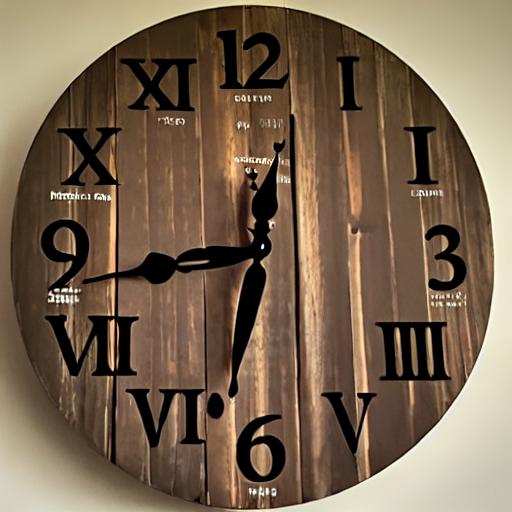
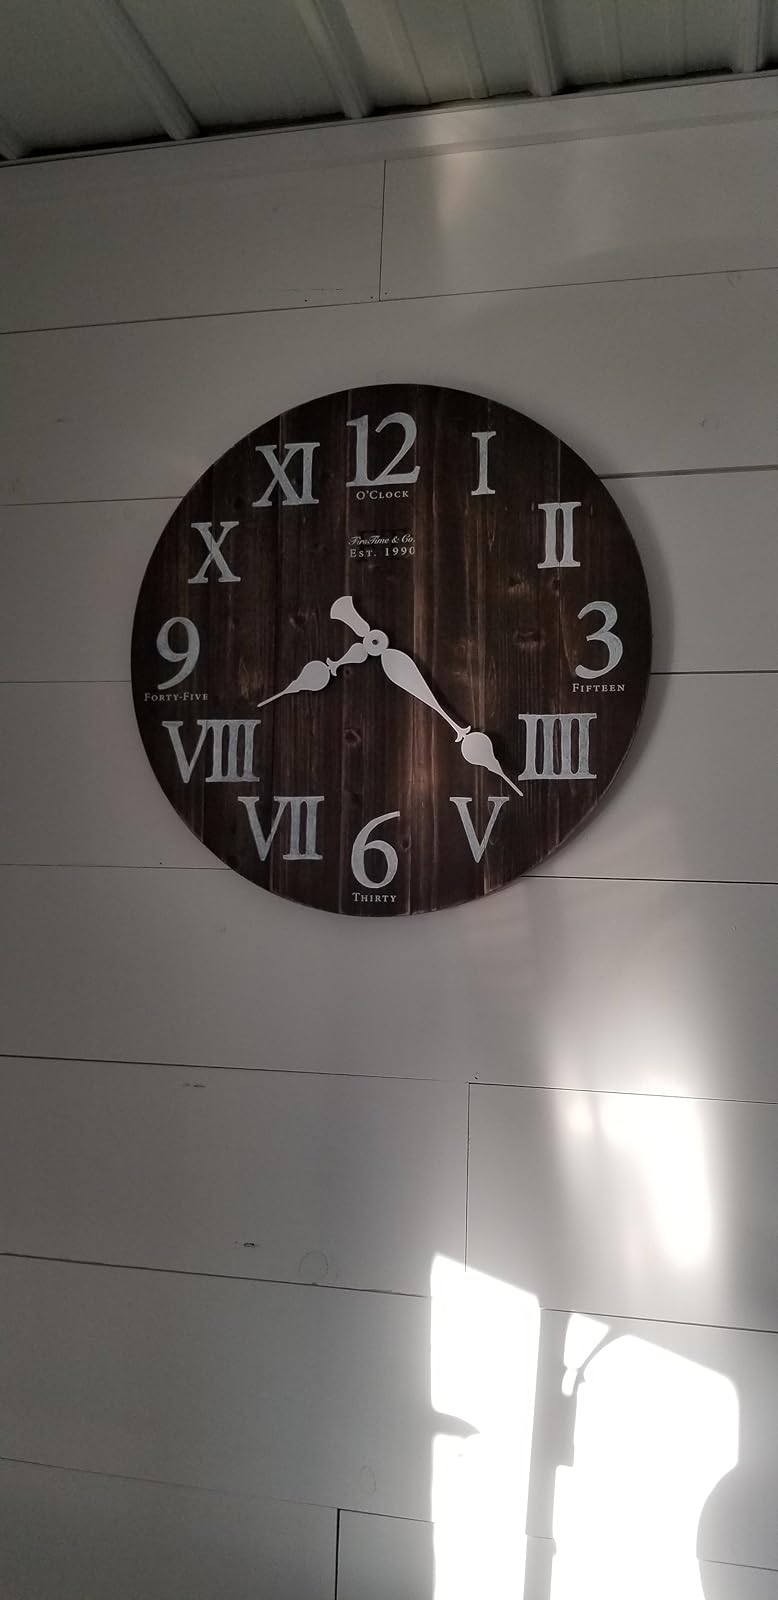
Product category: clock
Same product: no